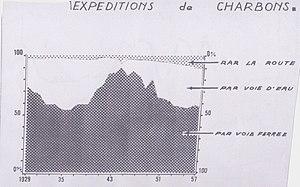
Répartition du trafic de charbon entre route,rail et canal (en
Le canal du Centre, aussi connu comme canal du Charolais, relie les vallées de la Loire et de la Saône. Il a été créé entre 1783 et 1793 par la volonté des États de Bourgogne sur le projet de son ingénieur en chef Émiland Gauthey. Il a établi la jonction entre la Saône à Chalon-sur-Saône et la Loire à Digoin.